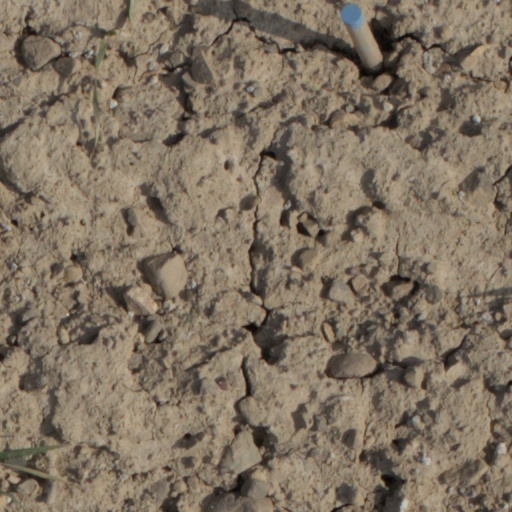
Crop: wheat